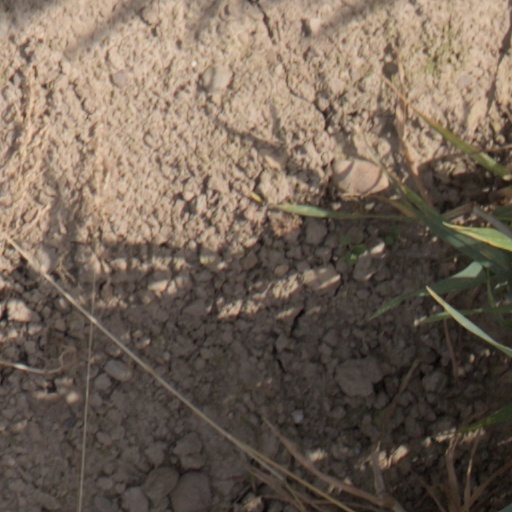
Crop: wheat